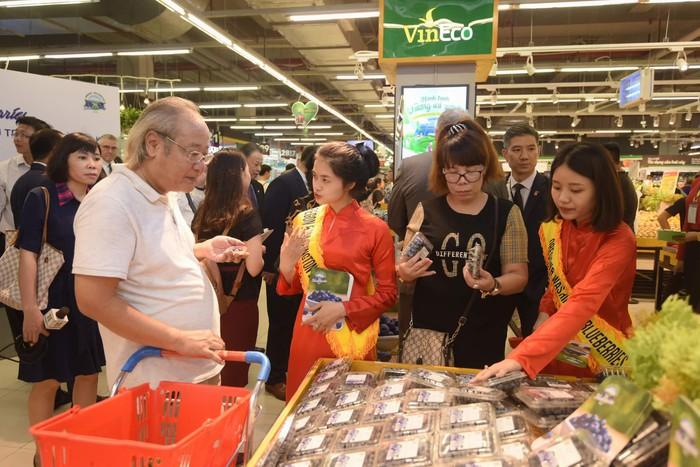
có nhiều người đang tụ tập ở quanh một quầy hàng